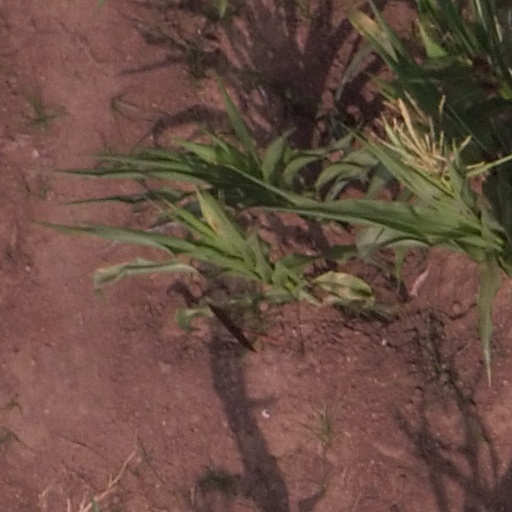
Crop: maize; corn